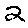
Label: 2